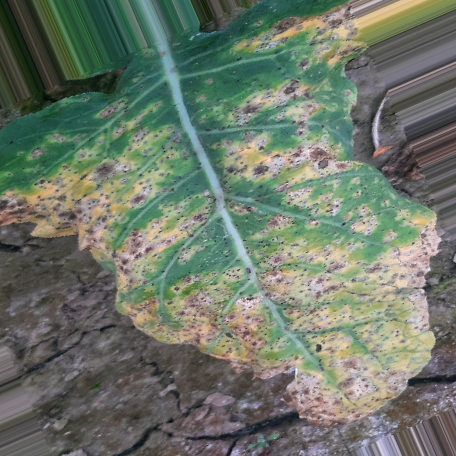
Label: Downy Mildew